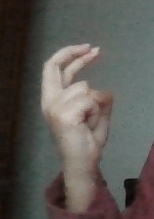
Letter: zay